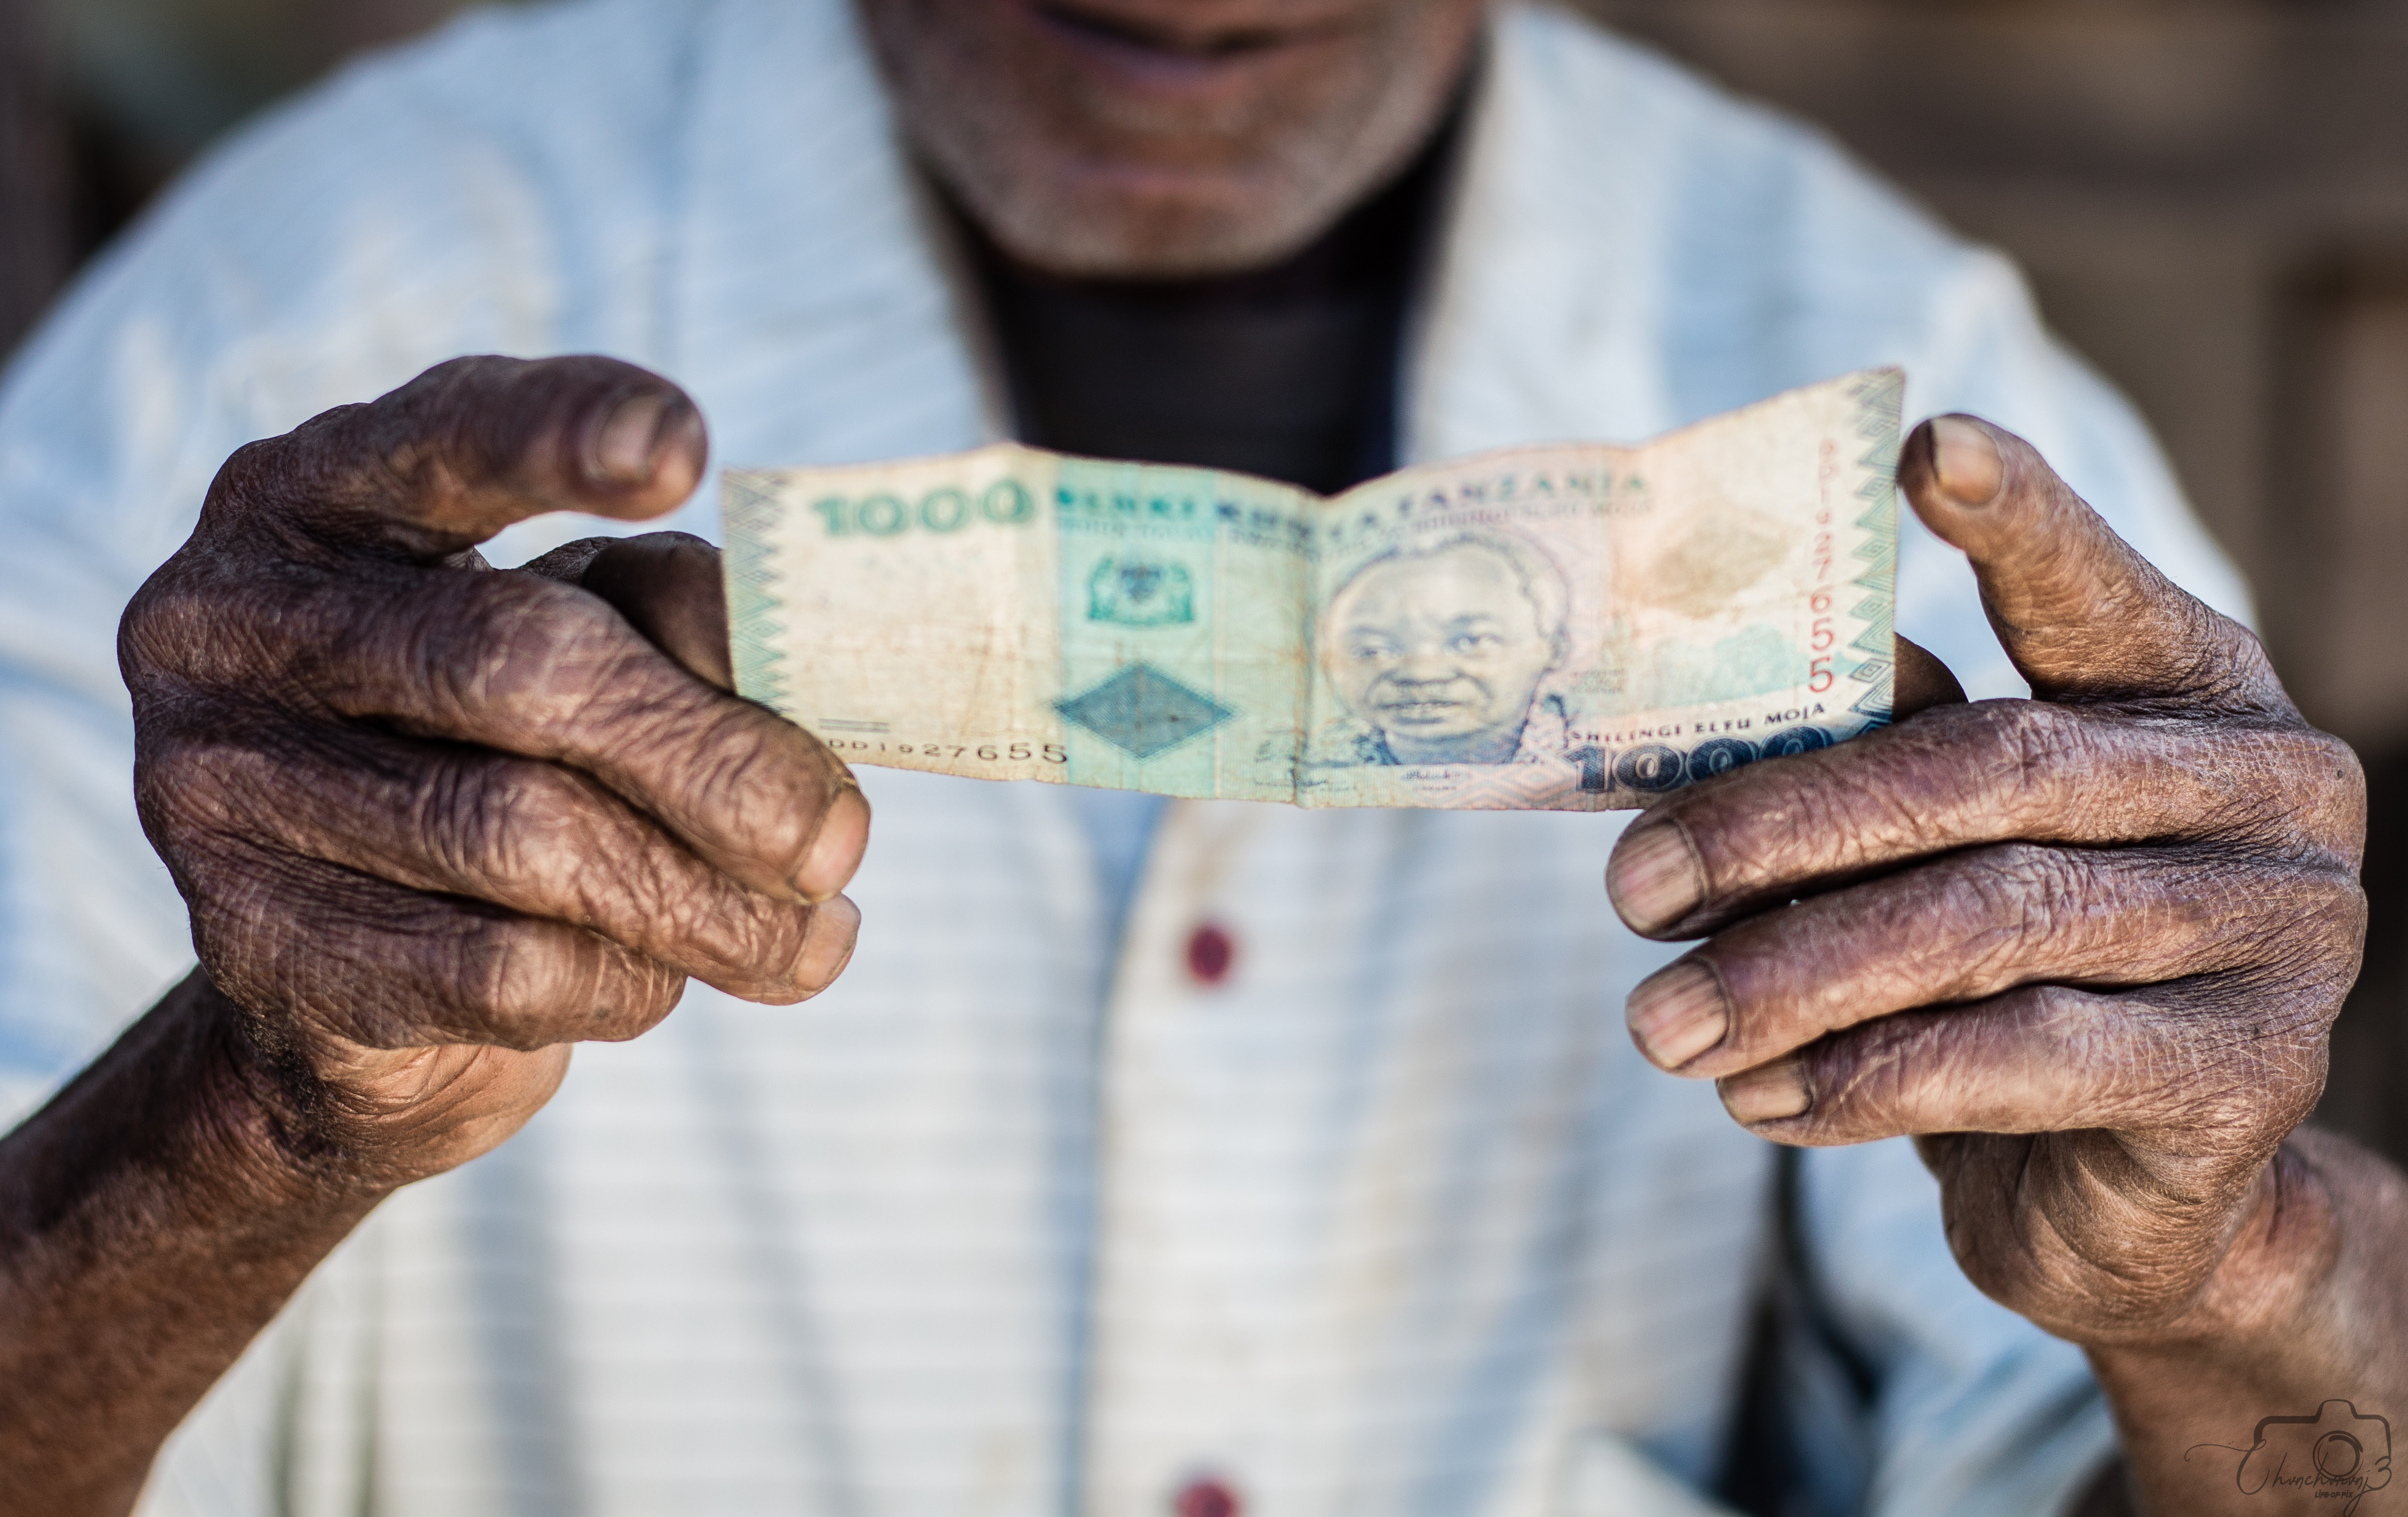
cash, money, currency, hand, banknote, money changer, paper, money handling, paper product, finger, gesture